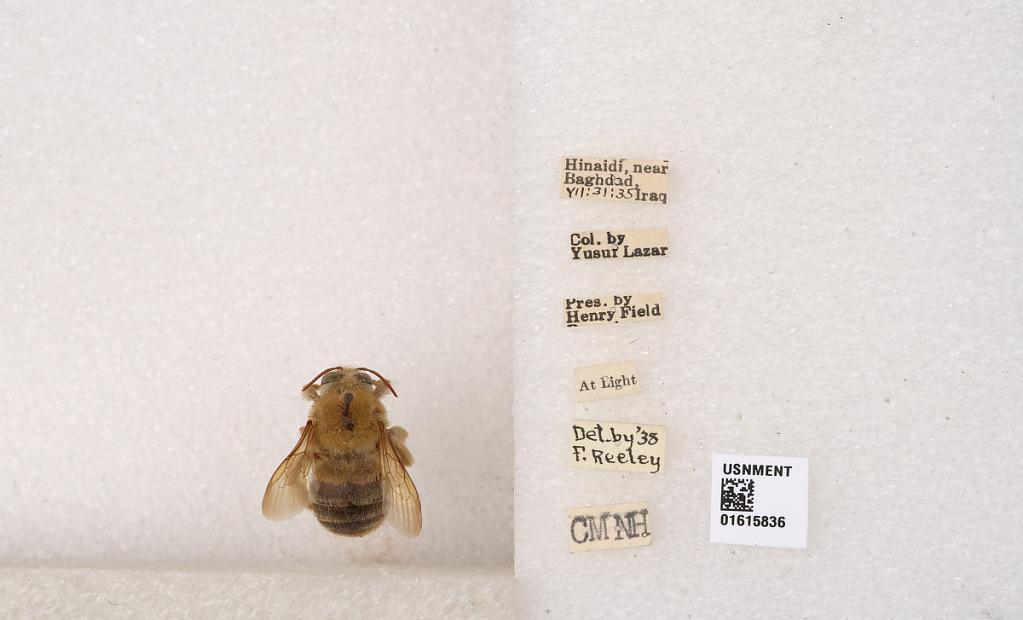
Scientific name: Xylocopa (Proxylocopa) olivieri Lepeletier
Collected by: Y. Lazar
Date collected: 1935-7-31
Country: Iraq
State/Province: Baghdad
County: Al Rusafa
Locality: Hinaidi
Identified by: Reeley, F